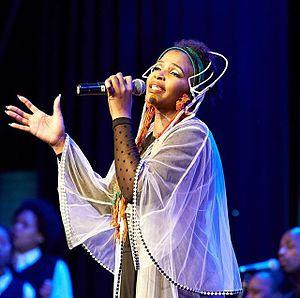
Simphiwe Dana est une chanteuse d'origine Xhosa et auteure de chansons en Afrique du Sud. En raison de sa combinaison unique de jazz, d'afro-soul, de rap et de musique traditionnelle, elle a été saluée comme la « nouvelle Miriam Makeba ».